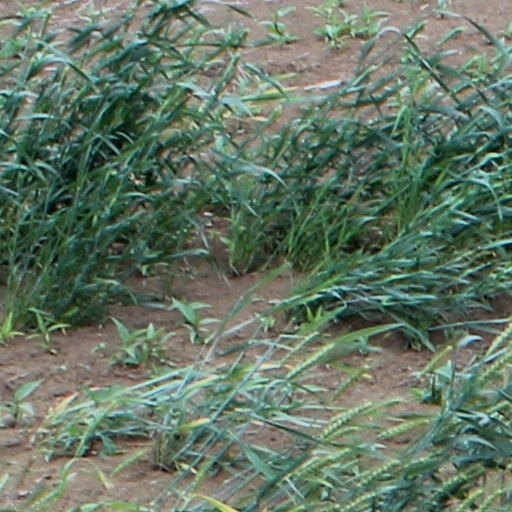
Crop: wheat